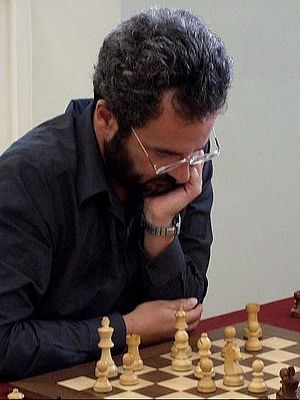
Alberto David
Alberto David ved European Open Championship i Liverpool, 2008
Alberto David, født 26. marts 1970, er stormester i skak fra Luxembourg. I april 2009 havde han en Elo-rating på 2587 efter at have haft sin højeste rating på 2603 i januar 2009.